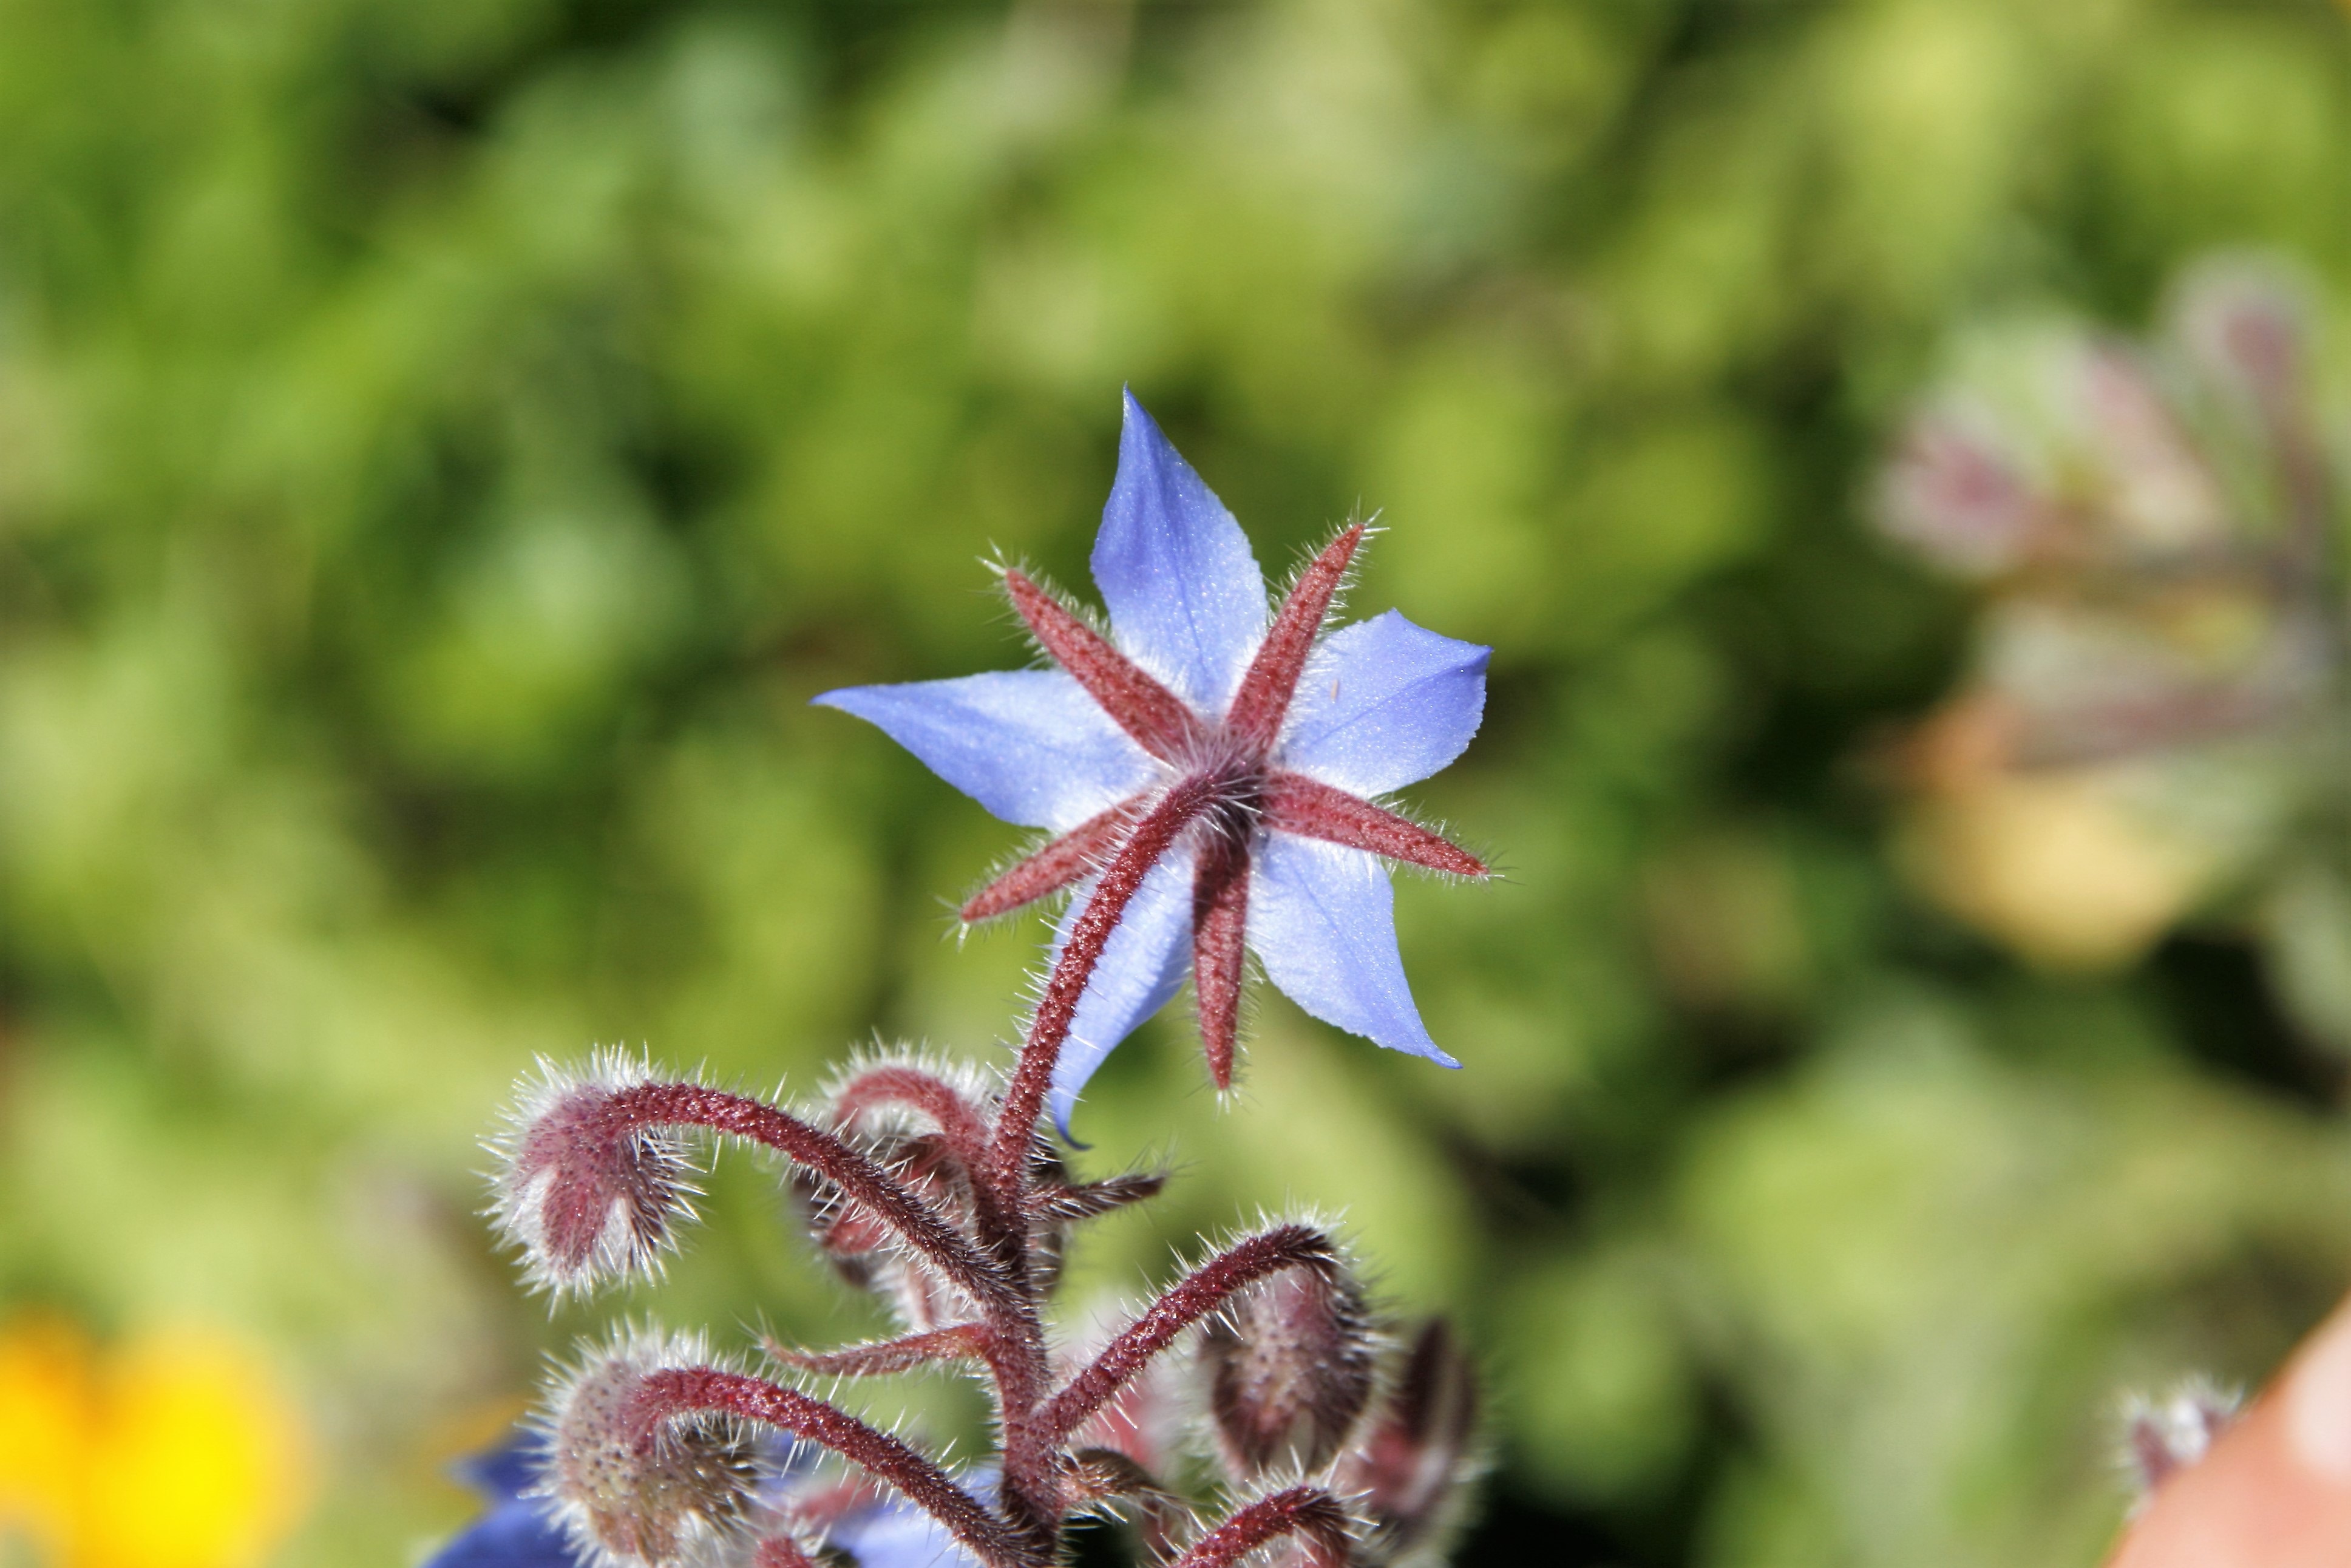
nature, blossom, plant, leaf, flower, petal, herb, botany, flora, wildflower, close up, macro photography, flowering plant, land plant